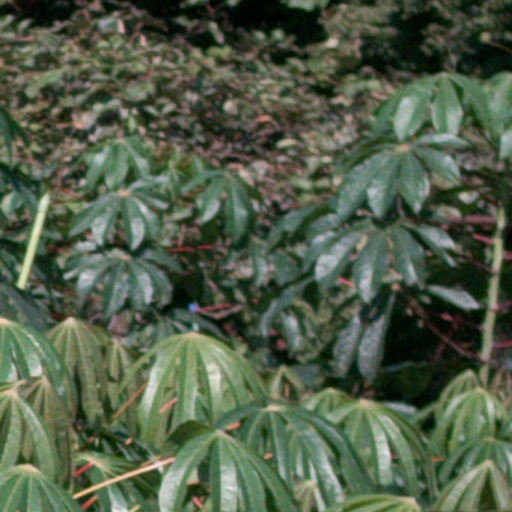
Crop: cassava